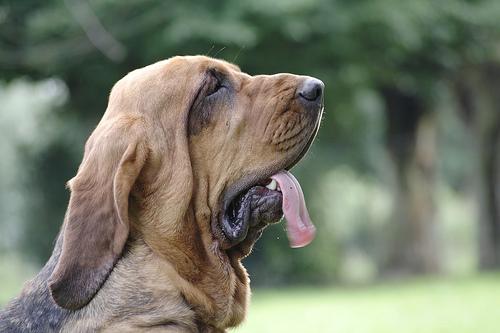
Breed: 207-n000044-bloodhound